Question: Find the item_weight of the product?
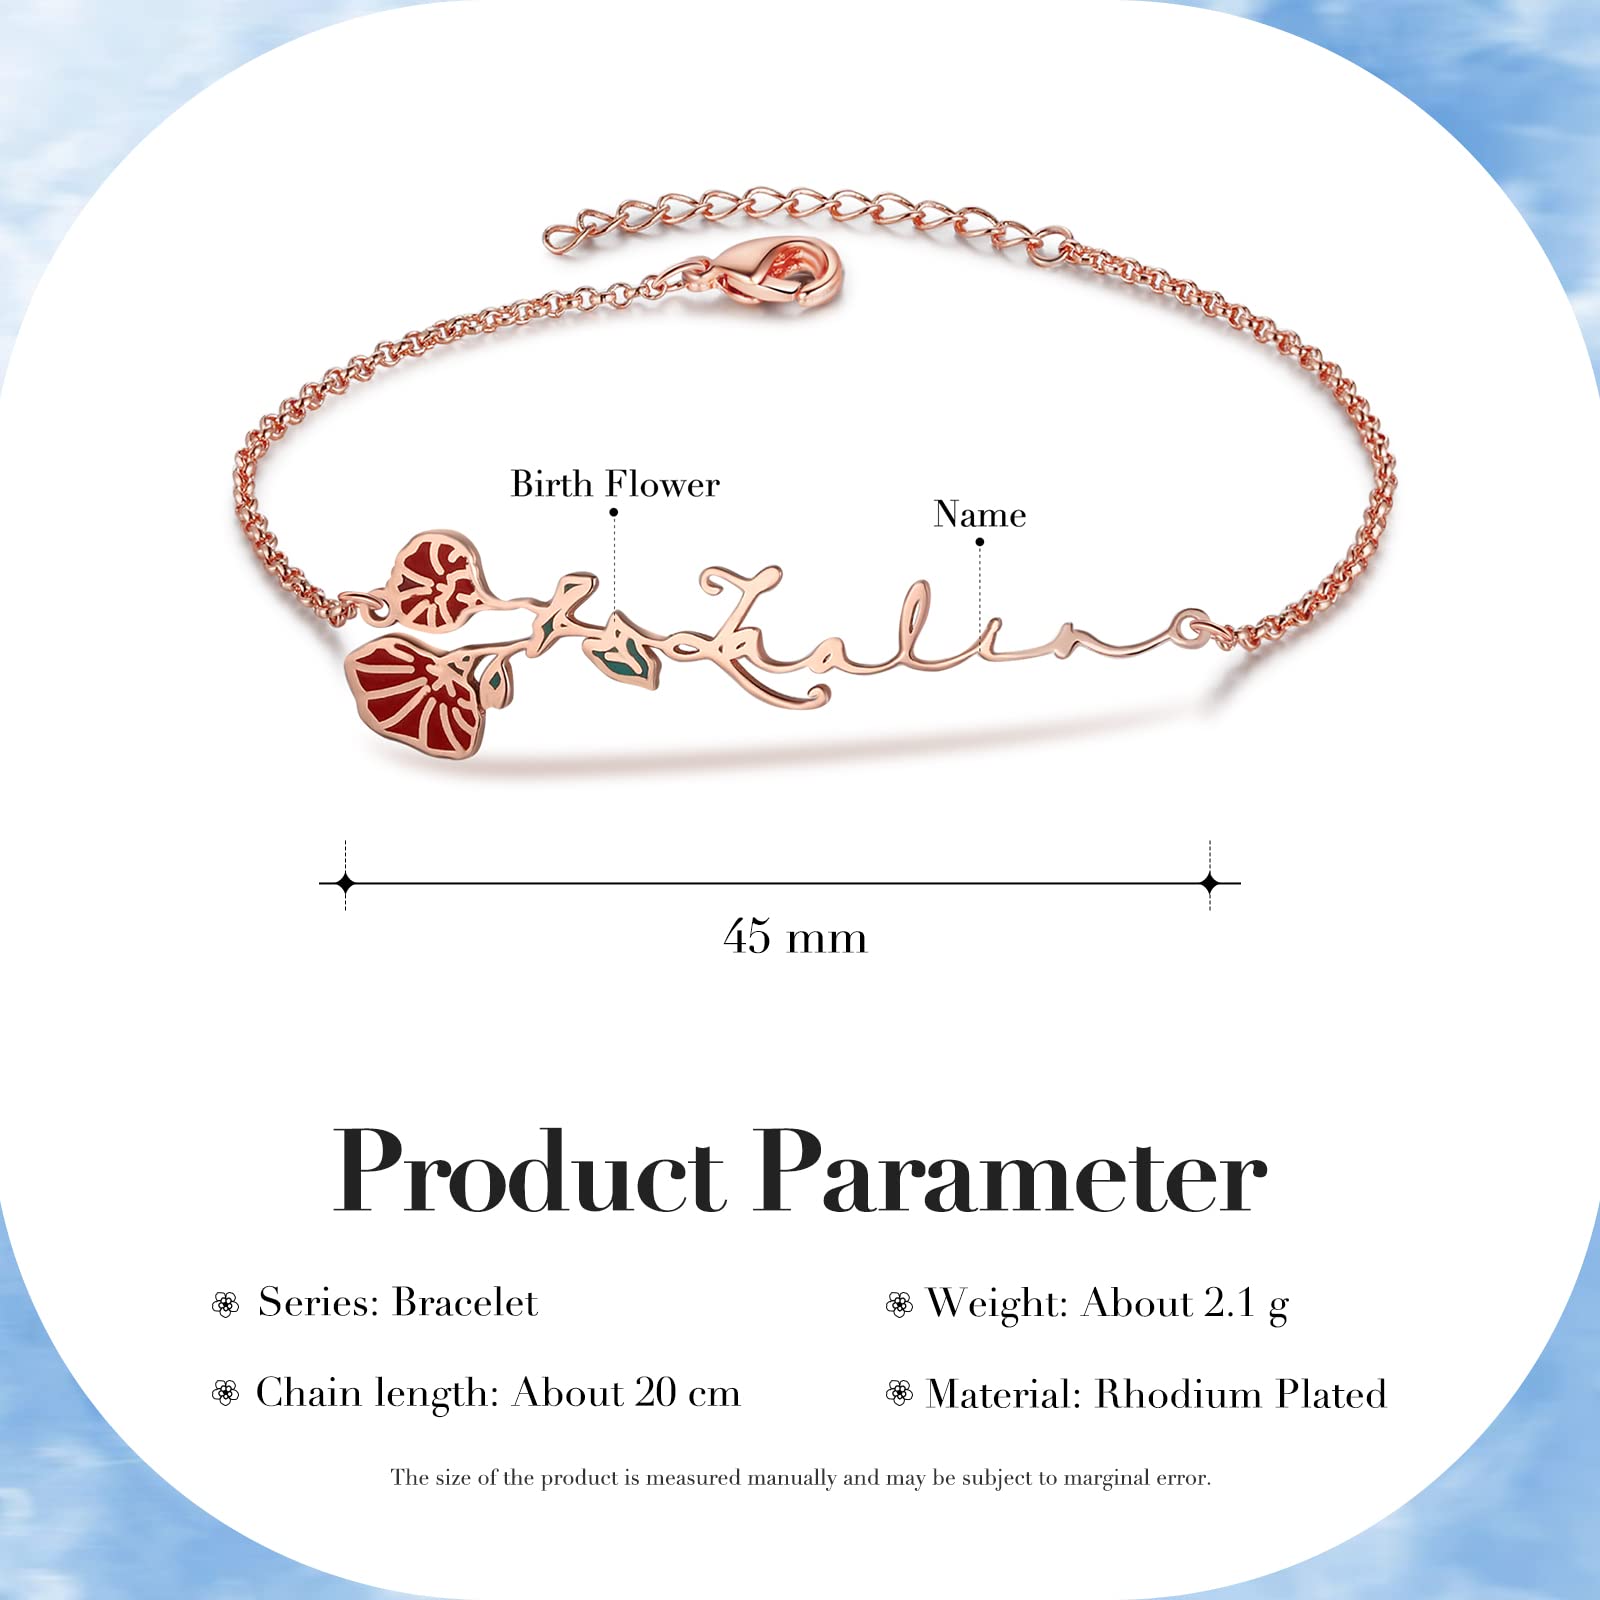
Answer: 2.1 gram